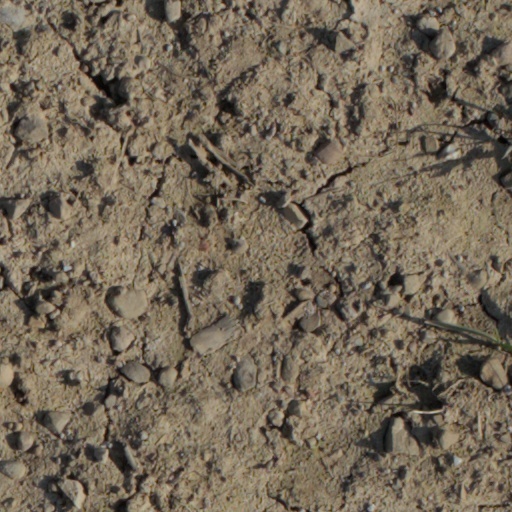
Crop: wheat